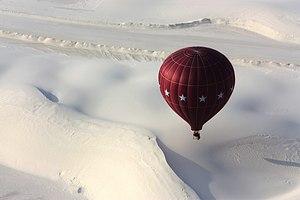
Le parc national des White Sands est une aire protégée américaine dans les comtés de Doña Ana et d'Otero, au Nouveau-Mexique. Cet ancien monument national créé le 18 janvier 1933 est un parc national depuis fin décembre 2019. Dépendant du National Park Service, il protège les White Sands, lesquels forment un désert de sable blanc, constituant le plus vaste désert de gypse au monde.